Epicuri de grege porcum

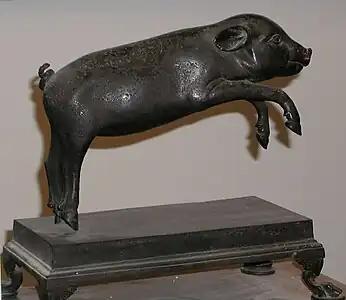
A bronze statue of a pig in the Villa of the Papyri, the centre of a circle of Epicureans led by Philodemus of Gadara.

The Latin phrase Epicuri de grege porcum (literally, "A pig from the herd of Epicurus") was a phrase first used by the Roman poet Horace. The phrase appears in an epistle to Albius Tibullus, giving advice to the moody fellow poet: